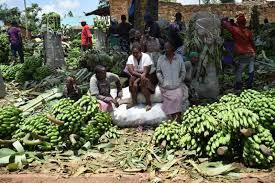
[cs]Wamama[cs] wanauza mandizi pale sokoni.Pale kunaonekana hakuna watu wa kununua mandizi hizi.[cs]Wamama[cs] wameweza kuketi chini na kuangalilia mandizi yao ili waweze kupata na kuuza na kupata kipato.